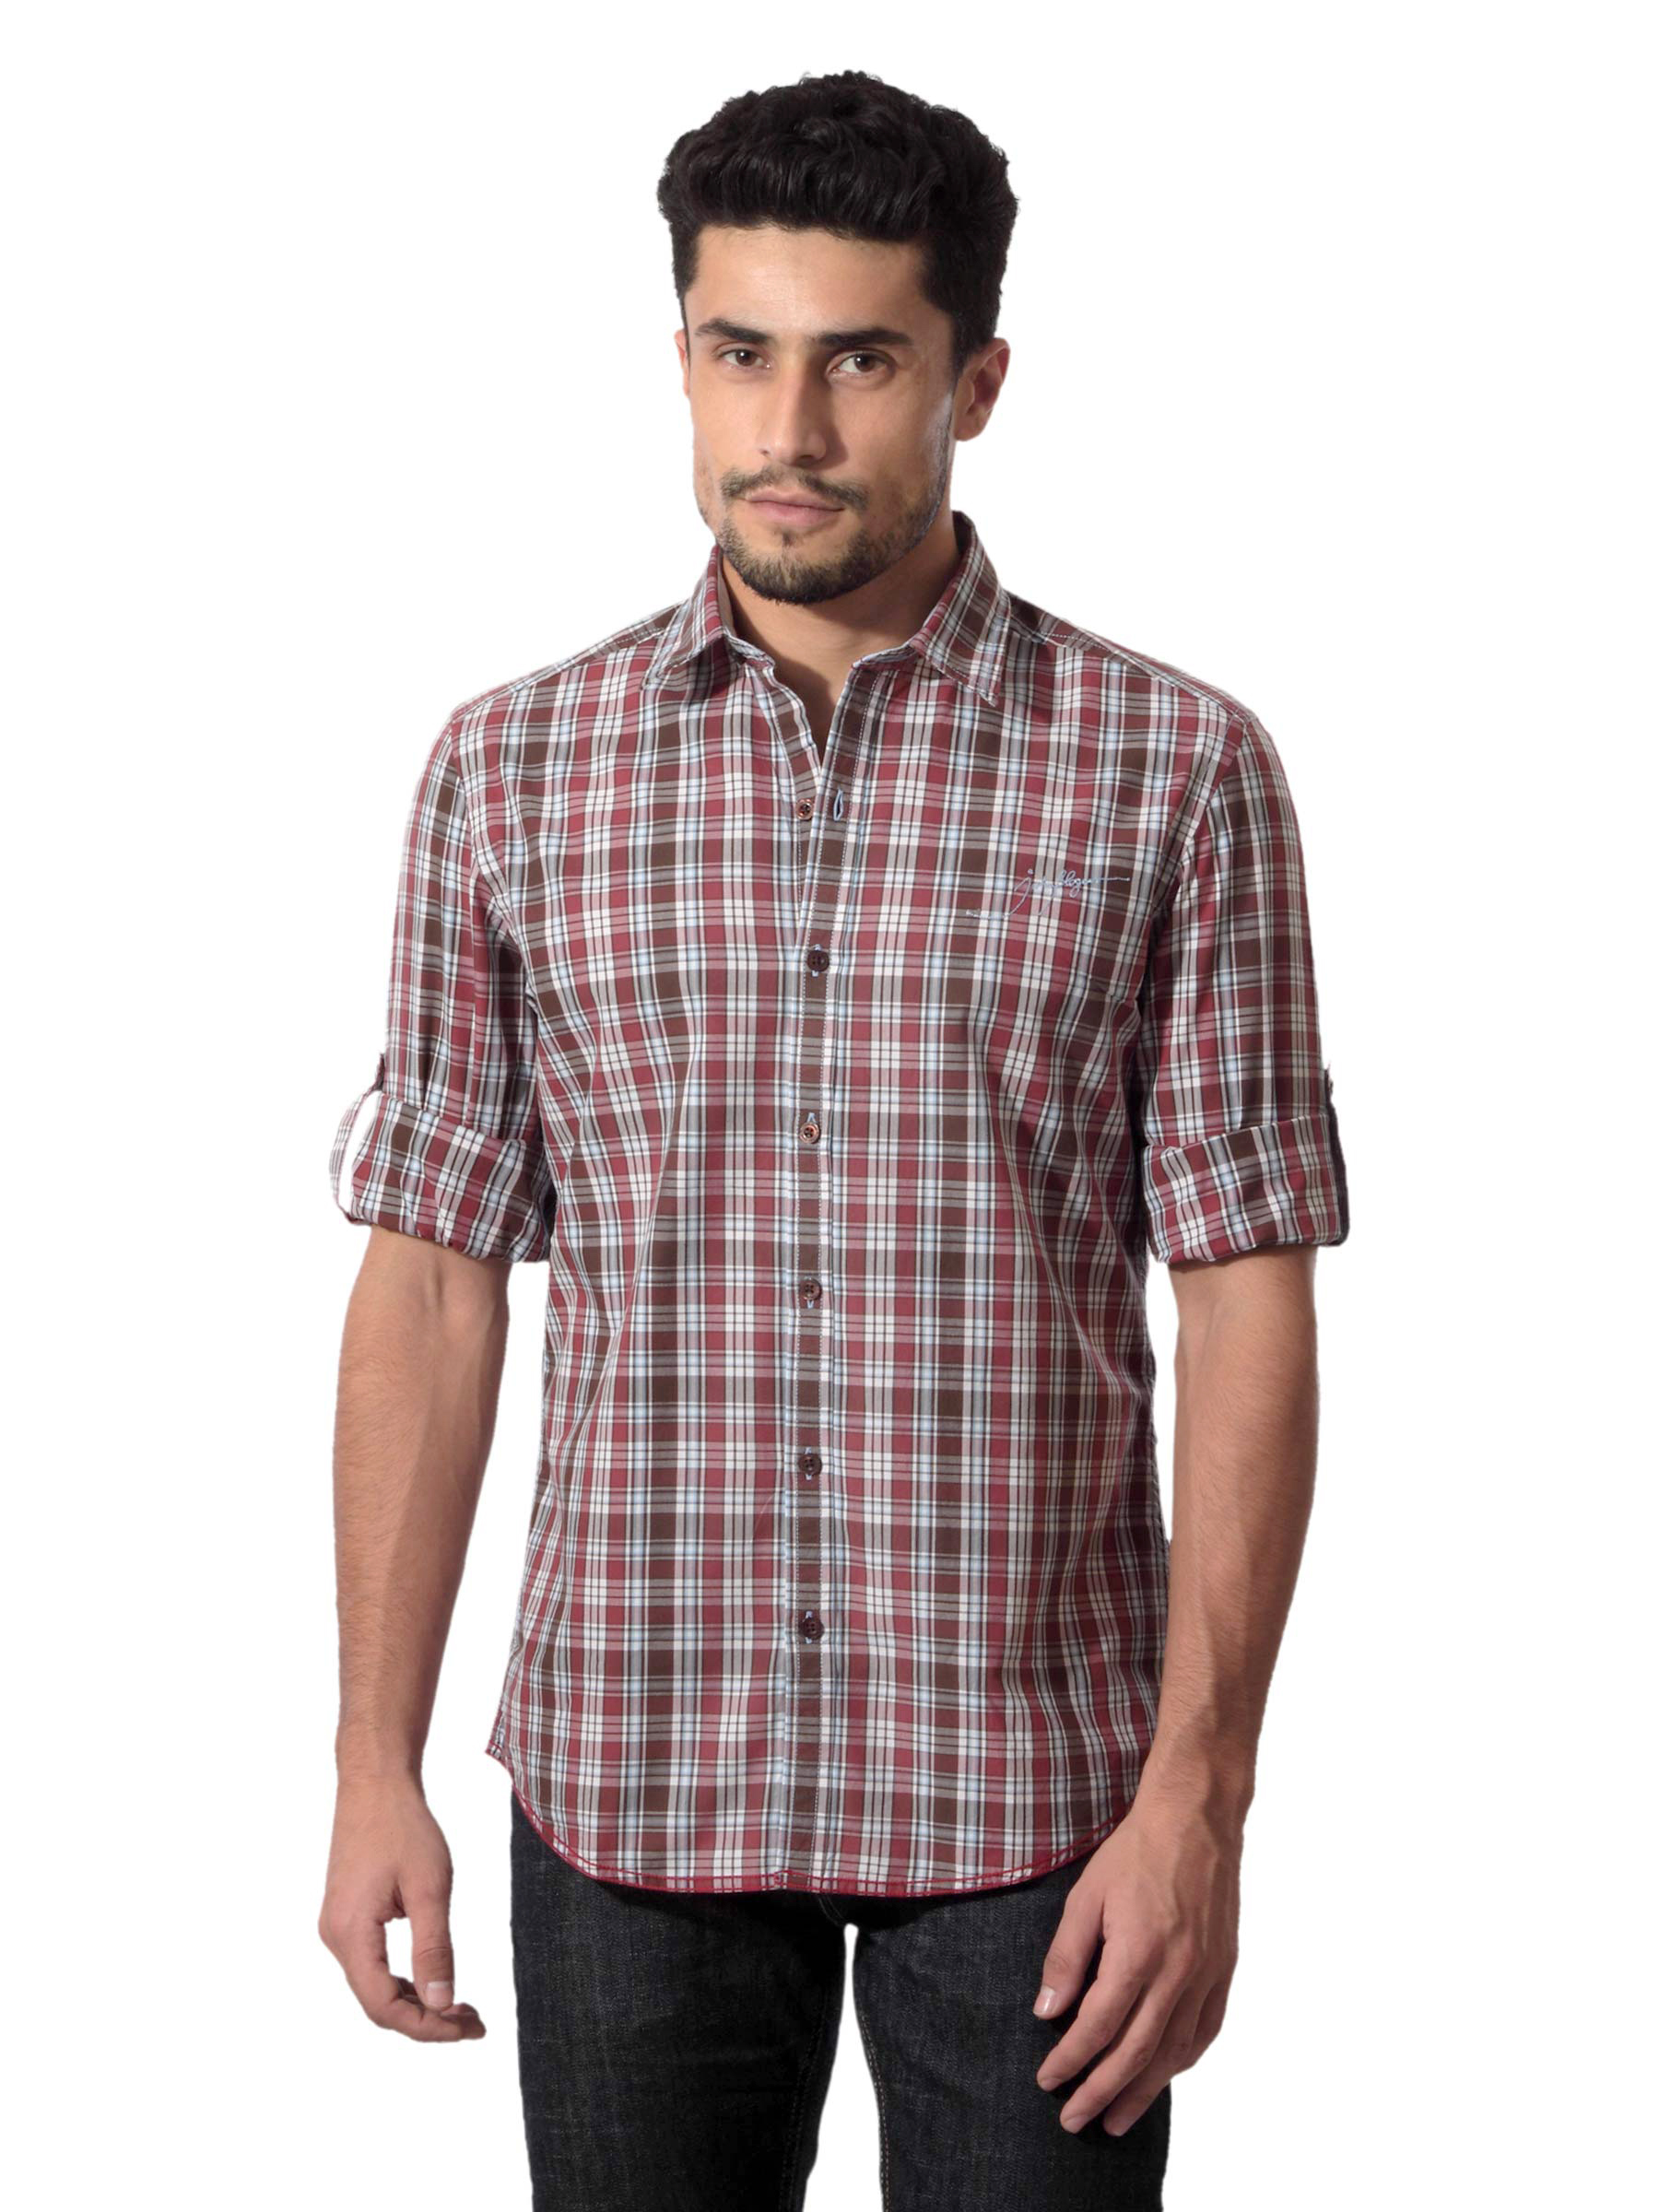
John Players Men Check Red Shirt
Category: Apparel / Topwear / Shirts
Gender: Men
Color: Red
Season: Summer 2012
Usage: Casual